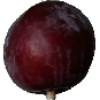
Label: Plum 1